Yakovlev AIR-9

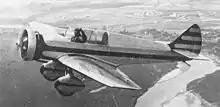
The AIR-9bis in flight, pilotted by Piontkovskii

In 1935 the AIR-9 was modified, or a second aircraft built, with a forward sloping windshield and re-designated AIR-9bis. The large number of variations in configuration suggest that there were more than one aircraft, but this cannot be confirmed.